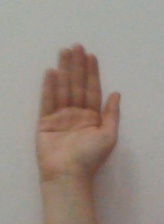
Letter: seen